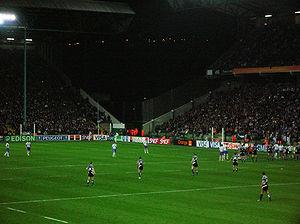
Match de poule entre l'Ecosse (blue foncé) et l'Italie (blanc) lors de la Coupe du monde de Rugby à XV en 2007. Match joué au stade Geoffroy Guichard à St-Etienne (France). Résultat du match: 18-16 pour l'Ecosse.
Cet article fournit diverses informations sur les quartiers de la ville de Saint-Étienne, une ville située dans le quart sud-est de la France.
L’équipe d'Italie de rugby à XV ou Squadra Azzurra est l'équipe qui représente l'Italie dans les compétitions majeures de rugby à XV, la Coupe du monde de rugby à XV et le Tournoi des Six Nations. Elle intègre le tournoi lors de l'édition 2000. Elle n'a jamais remporté cette compétition et son bilan est de 12 rencontres gagnées et un match nul pour 67 défaites. L'Italie participe également à la Coupe du monde depuis sa création mais elle n'a jamais dépassé le stade des matchs de poule.
Le stade Geoffroy-Guichard, surnommé « le Chaudron » est un stade sportif français situé à Saint-Étienne, construit en 1930. Il est situé au nord de la ville dans le quartier de Carnot Le Marais.